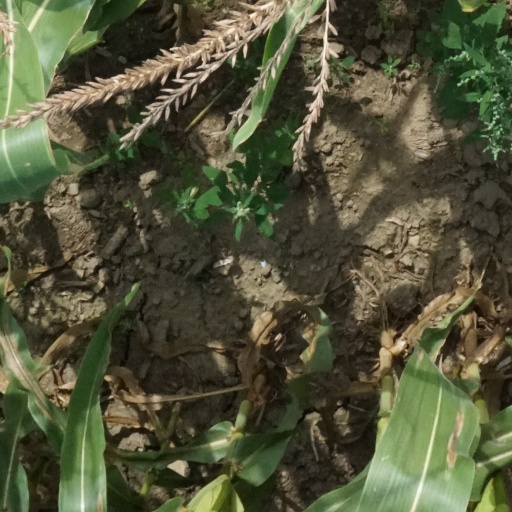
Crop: maize; corn